Saskia Hölbling

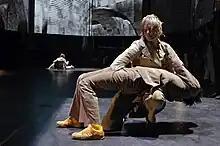
Saskia Hölbling in her work "Labyrinth"

In 2000 she received the Prix d’Auteur du Conseil Général de Seine-Saint Denis/Bagnolet for Do your "desires still burn", and in 2002 she was awarded the Austrian Dance Production Prize for other feature.